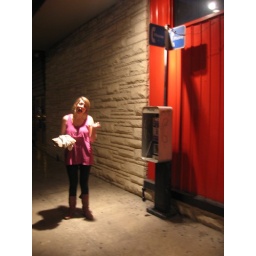
kk and telephone pole near 3rd and san jacinto